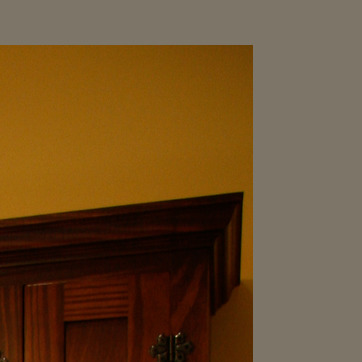
Material: painted